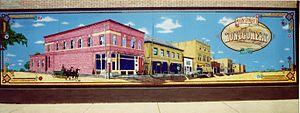
La ville de Montgomery est située dans le comté de Le Sueur, dans l’État du Minnesota, aux États-Unis. Sa population s’élevait à 2 956 habitants lors du recensement de 2010, estimée à 2 907 habitants en 2016.